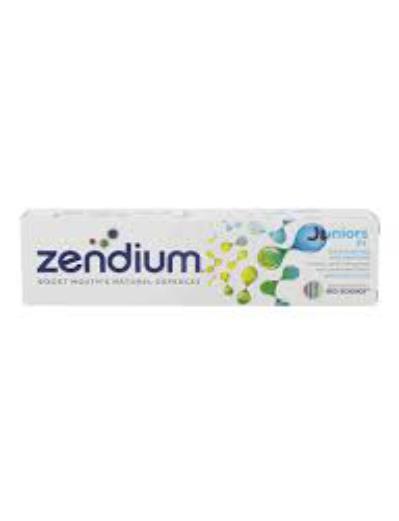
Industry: Medical